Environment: real
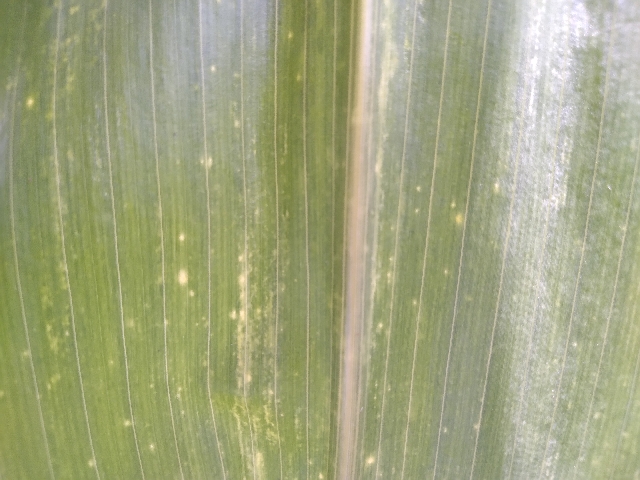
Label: lethal_necrosis